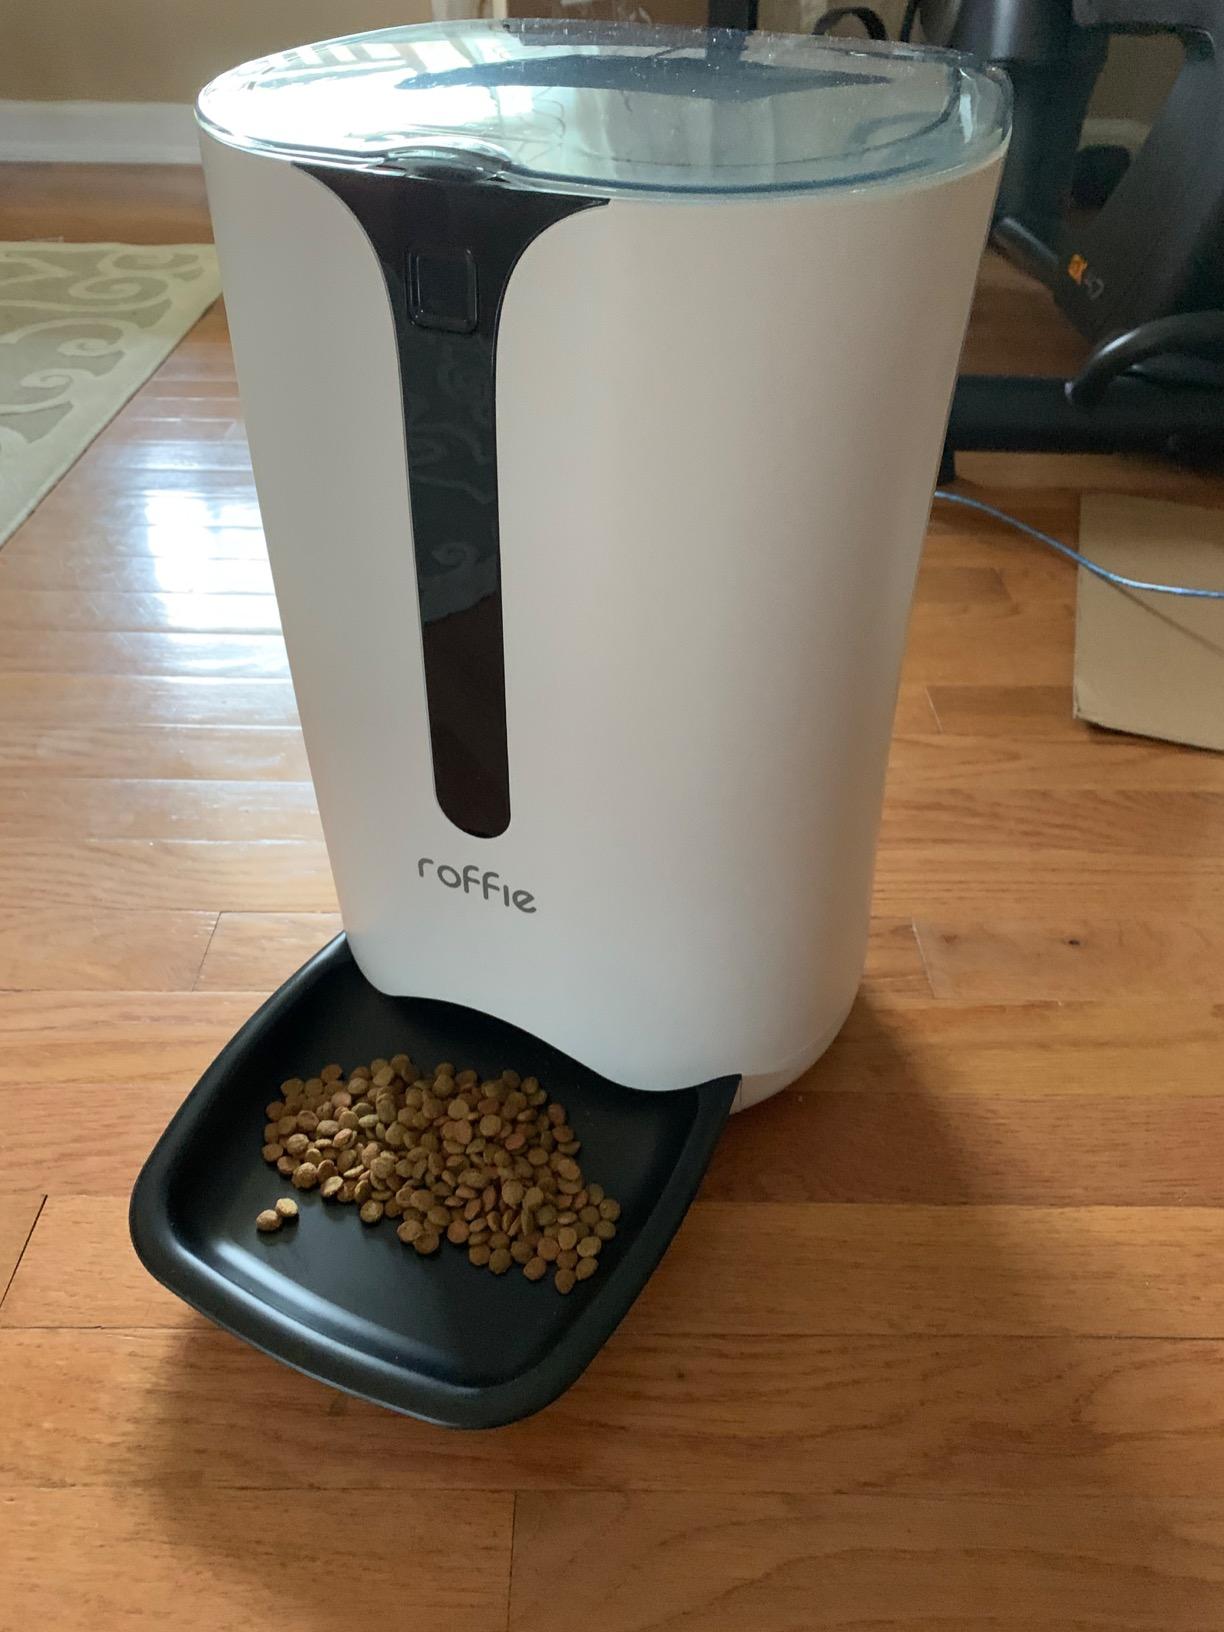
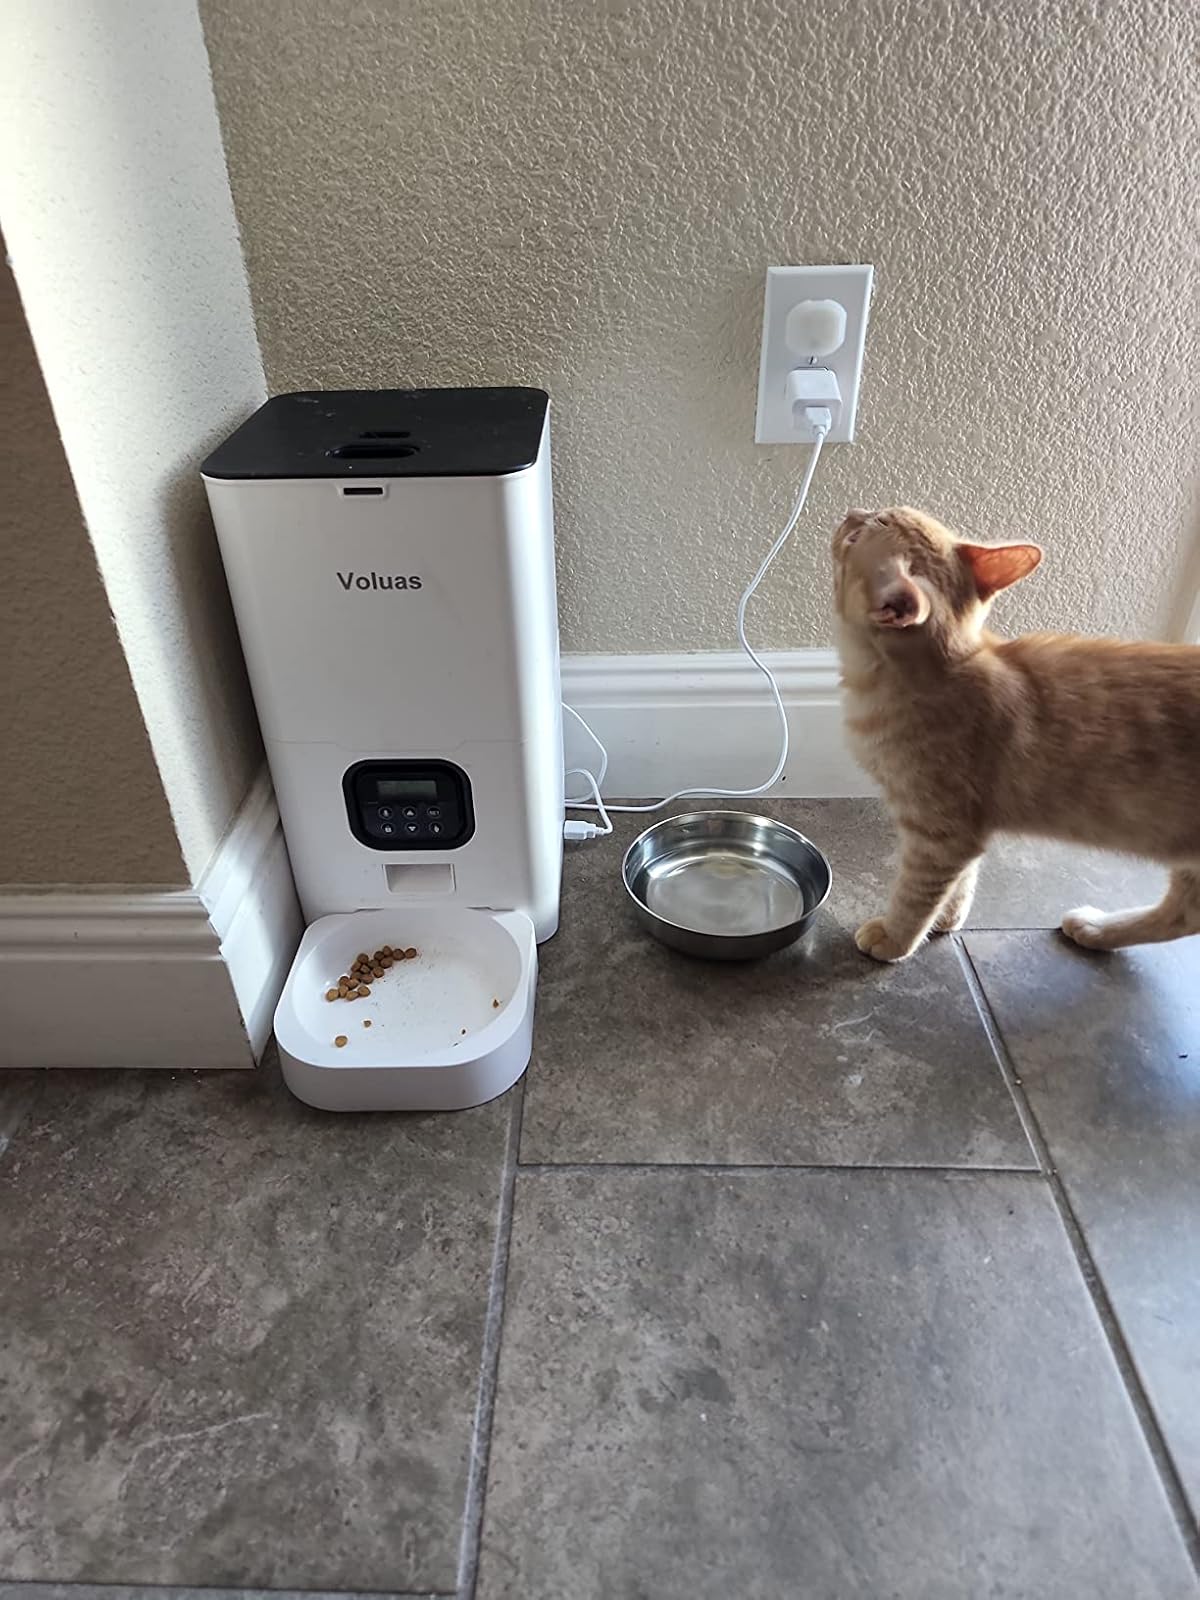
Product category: items_feeder
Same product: no